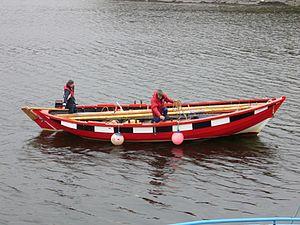
Un Sgoth ou sgoth niseach est un type de barque de pêche traditionnelle écossaise, avec un bordage à clin, grée avec une voile au tiers.